Nurhaci

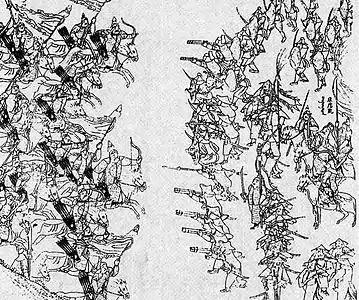
At the Battle of Sarhu Nurhaci defeated a four-pronged Chinese offensive intended to capture his capital of Hetu Ala by concentrating his forces in one column at a time.

In 1618, Nurhaci commissioned a document titled the Seven Grievances in which he enumerated seven problems with Ming rule and began to rebel against the domination of the Ming dynasty. A majority of the grievances dealt with conflicts against Yehe, and Ming favouritism of Yehe.